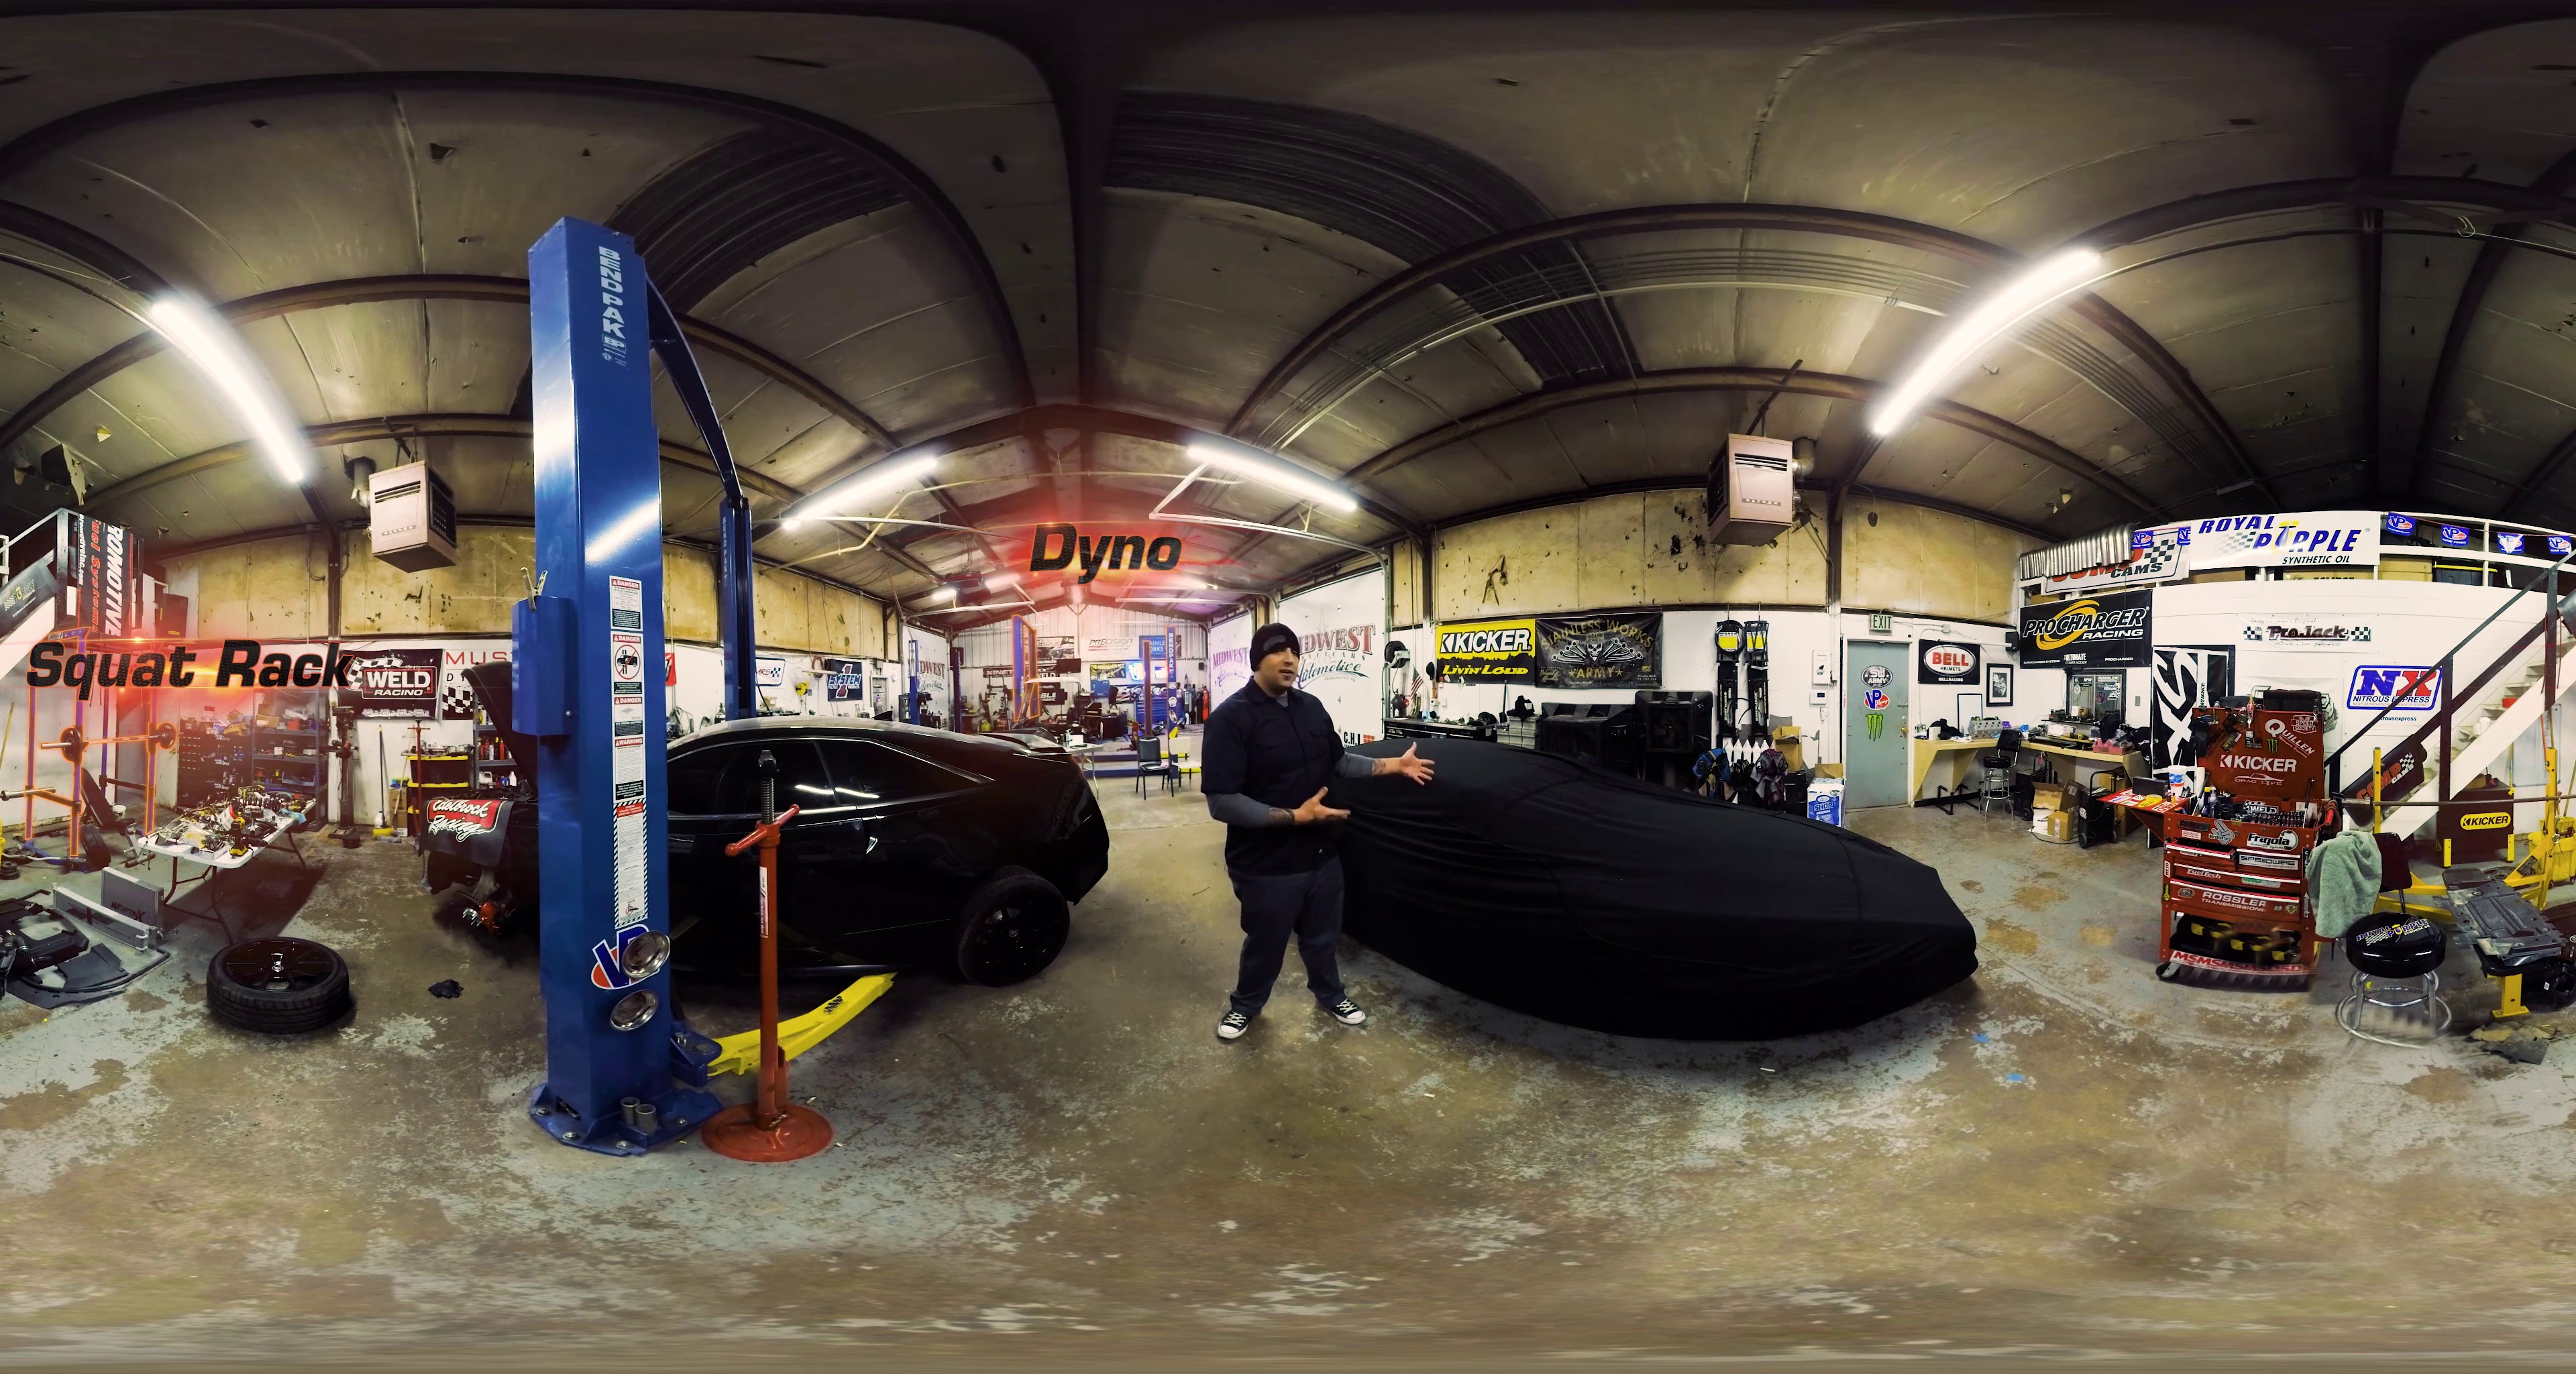
Referred object: Tire lying on the ground

Referred object: the tall blue car lift

Referred object: the covered car opposite the black car